Mende, Lozère

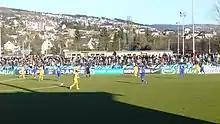
The Round of 32 of the Coupe de France from 2012 to 2013 between AF Lozère and AC Arles-Avignon.

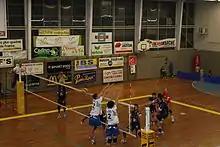
Round of 16 finals of the Coupe de France Volleyball 2010-2011 between VB Mende and VB Tours

Mende features a sports zone known as the "Complexe sportif de Jean Jacques Delmas" [Sports complex of Jean Jacques Delmas], in honour of his death, having been originally of this project he was the mayor of Mende for 25 years. There are 3 football/rugby pitches (the Stade du Chapitre and 2 training grounds), the semi-Olympic pool, tennis courts, a fitness room, a skate-park, a street-ball court, table-tennis hall and archery/shooting. It is in this complex which the '"Festival of sport" takes place every two years. Chapitre Stadium, enlarged at the Mediterranean Games has 500 seats, but this figure may be largely surpassed during some matches.